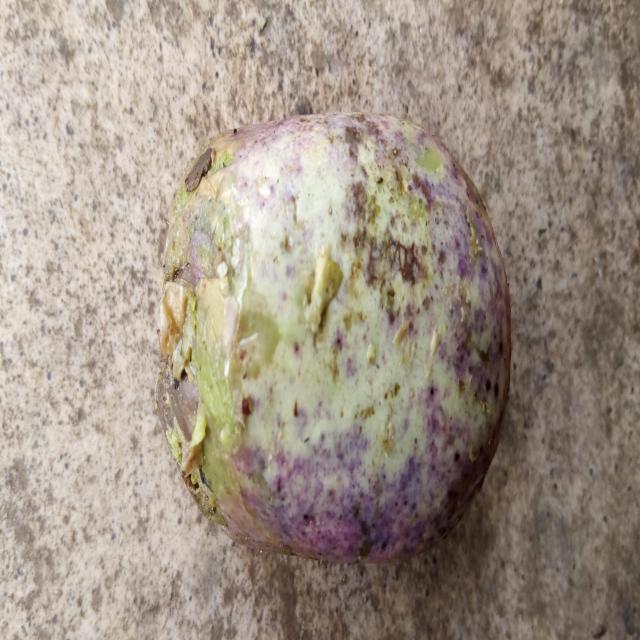
Plum grade: rotten